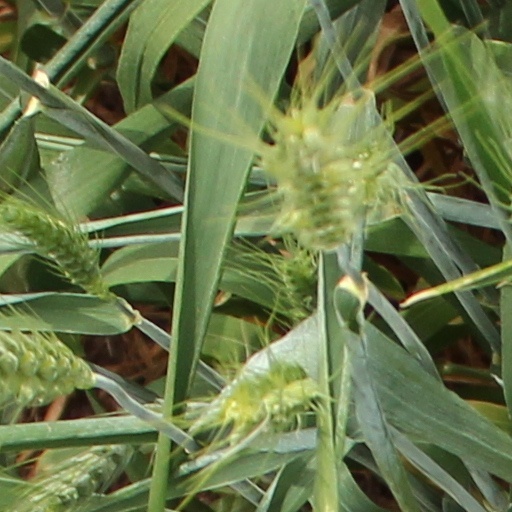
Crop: wheat